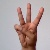
The image shows a hand gesture representing the letter 'W' in Indian Sign Language.